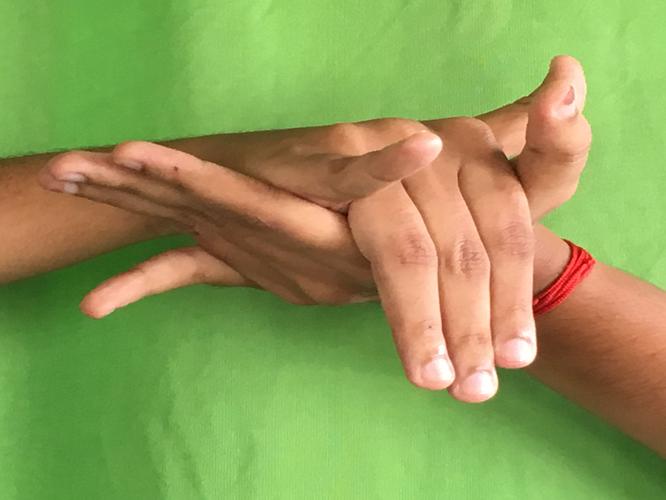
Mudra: Kurma
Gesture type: double_hand